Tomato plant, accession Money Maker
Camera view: tilt-top (135 deg); turntable rotation: 300 degrees
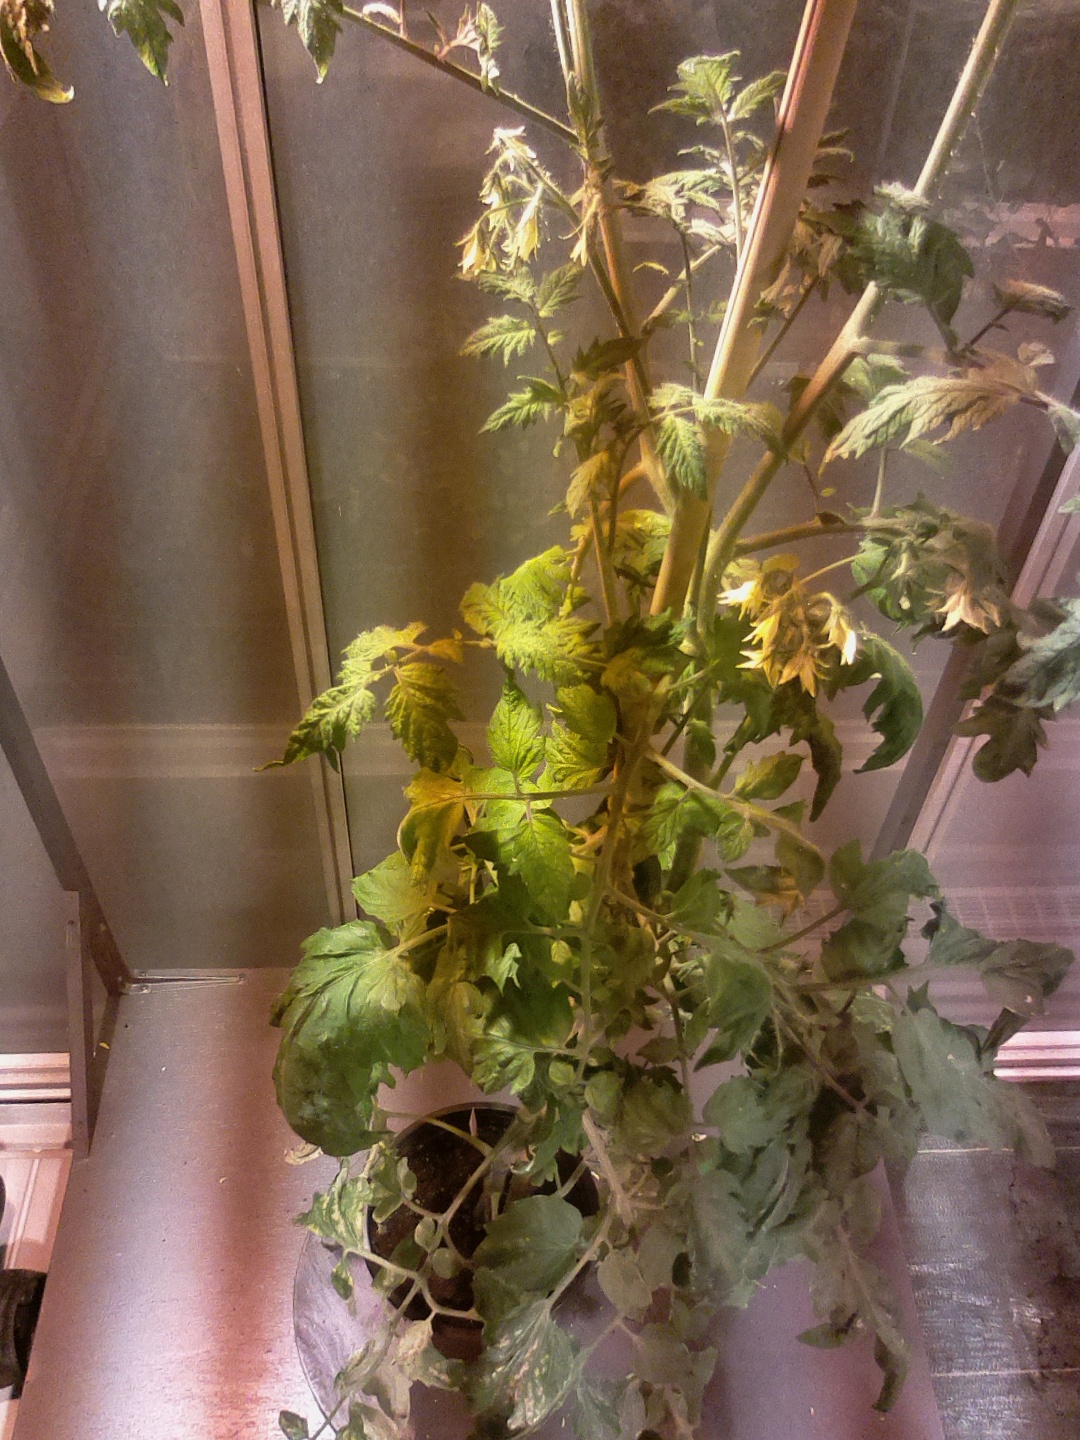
BBCH growth stage 68: Full flowering, 80%-90% of flowers open, more petals falling